Nevis

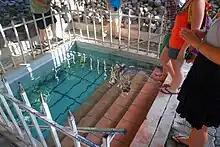
A hot volcanic spring water bathing pool at Bath Spring

The formation of the island began in mid-Pliocene times, approximately 3.45 million years ago. Nine distinct eruptive centres from different geological ages, ranging from mid-Pliocene to Pleistocene, have contributed to the formation. No single model of the island's geological evolution can, therefore, be ascertained.